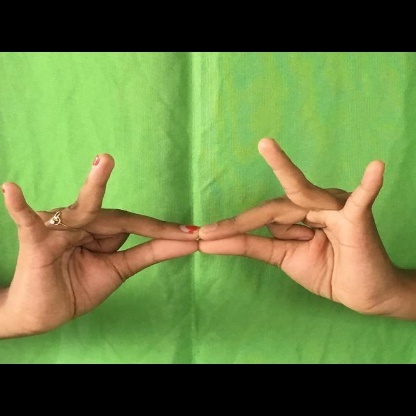
Mudra: Sakata